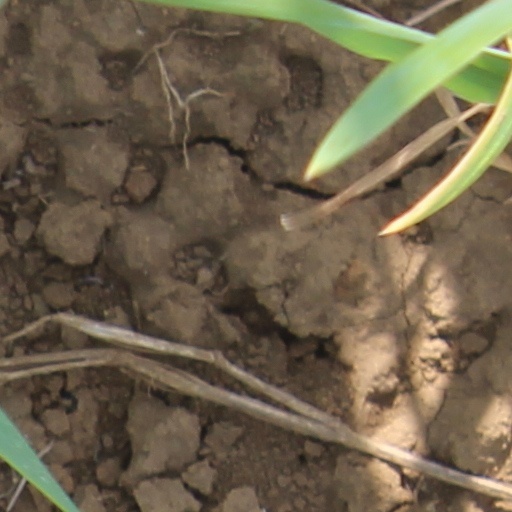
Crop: wheat